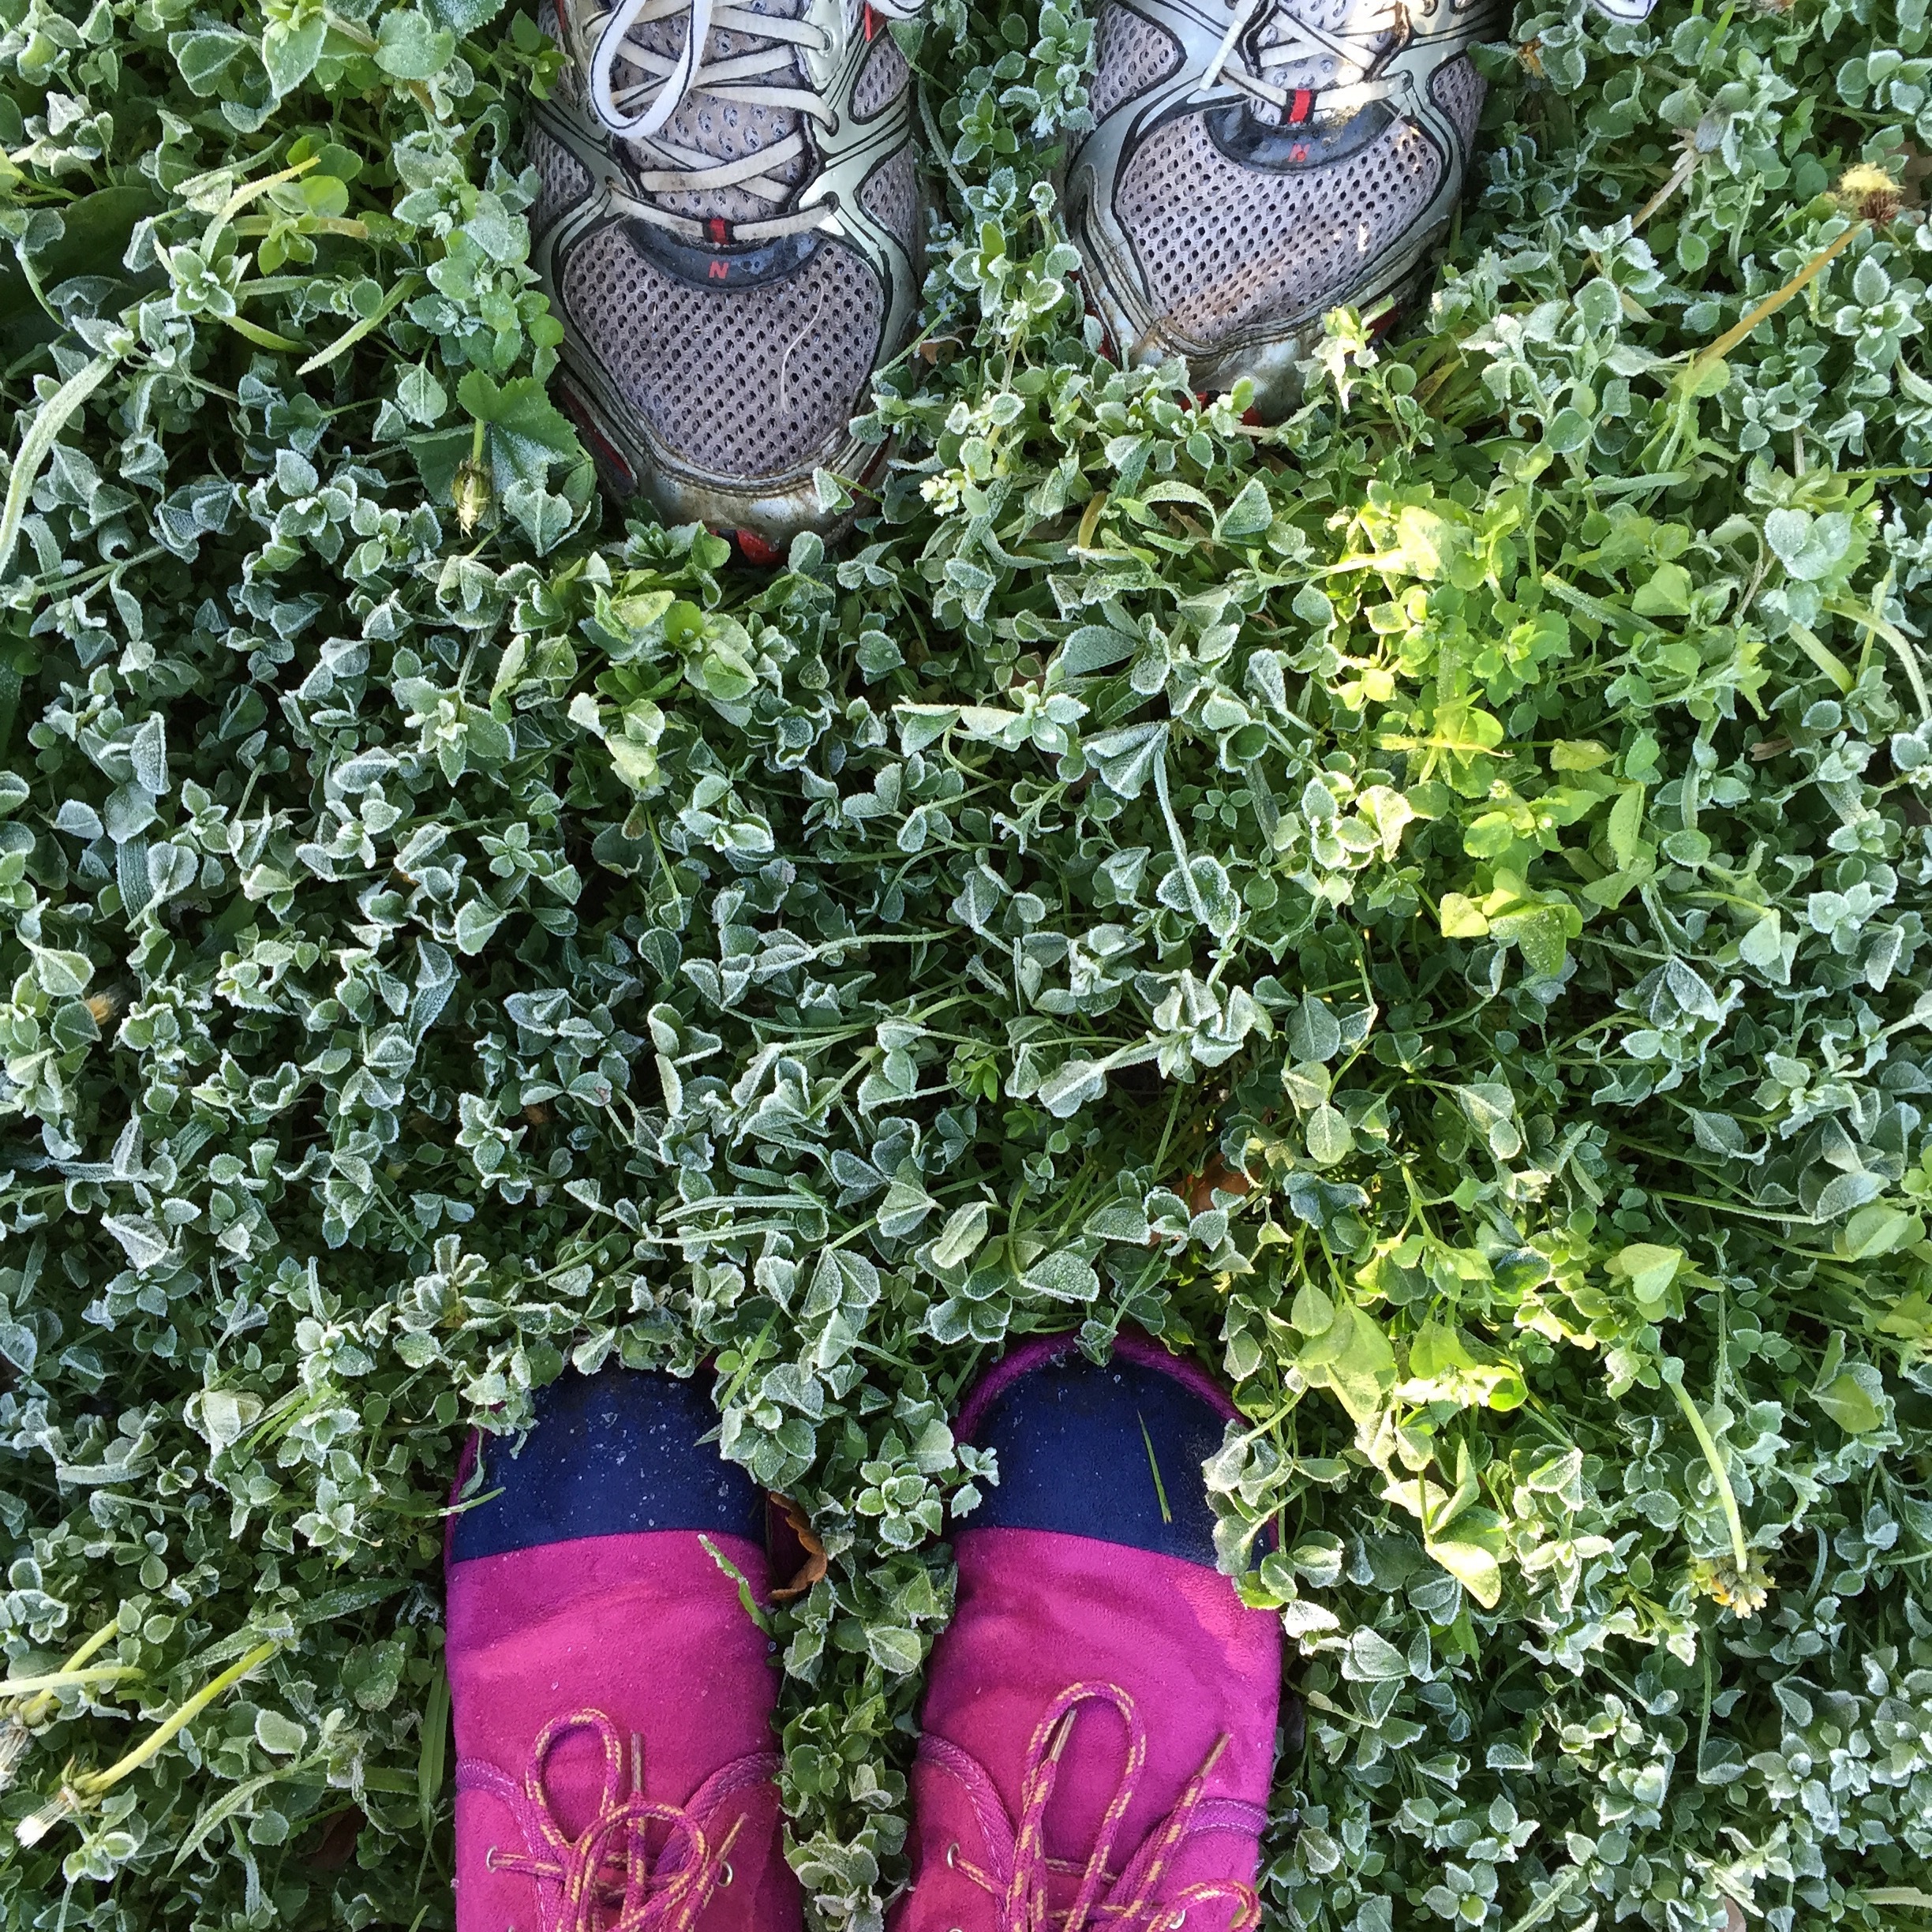
nature, grass, outdoor, cold, winter, people, plant, lawn, leaf, flower, feet, frost, green, produce, natural, backyard, garden, season, family, shrub, yard, family outdoors